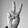
ASL letter: V